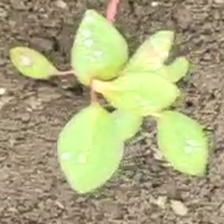
Weed species: Moti_dudhi(Euphorbia_geneculata_L)